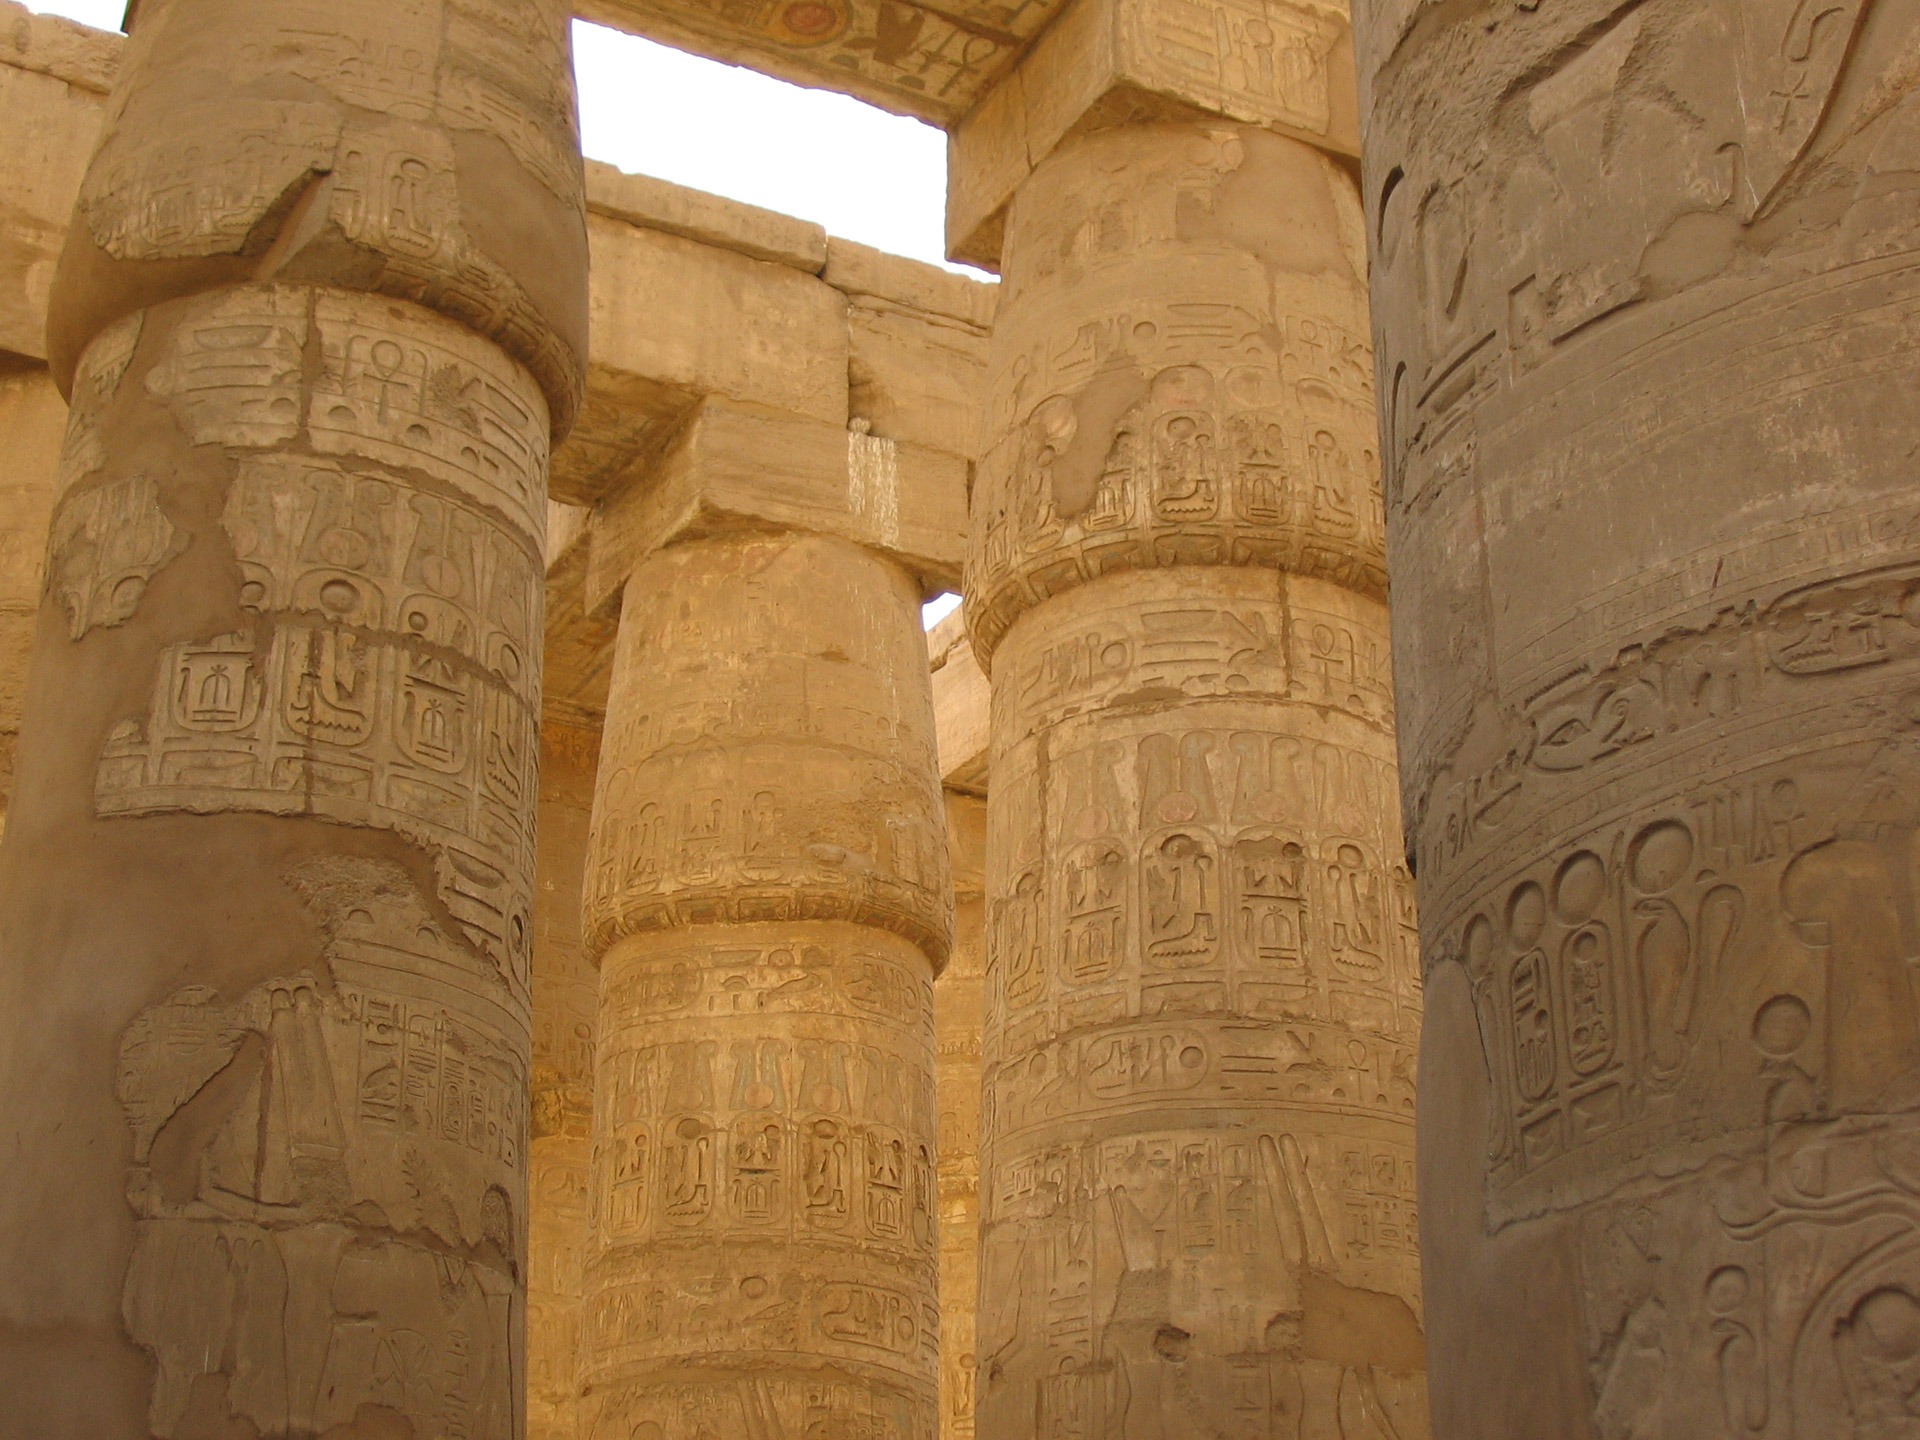
rock, architecture, structure, sun, monument, formation, arch, column, place of worship, egypt, art, temple, ruins, monastery, history, carving, luxor, relief, middle ages, crypt, stele, karnak temple, archaeological site, stone carving, hieroglyphics, ancient history, egyptian temple